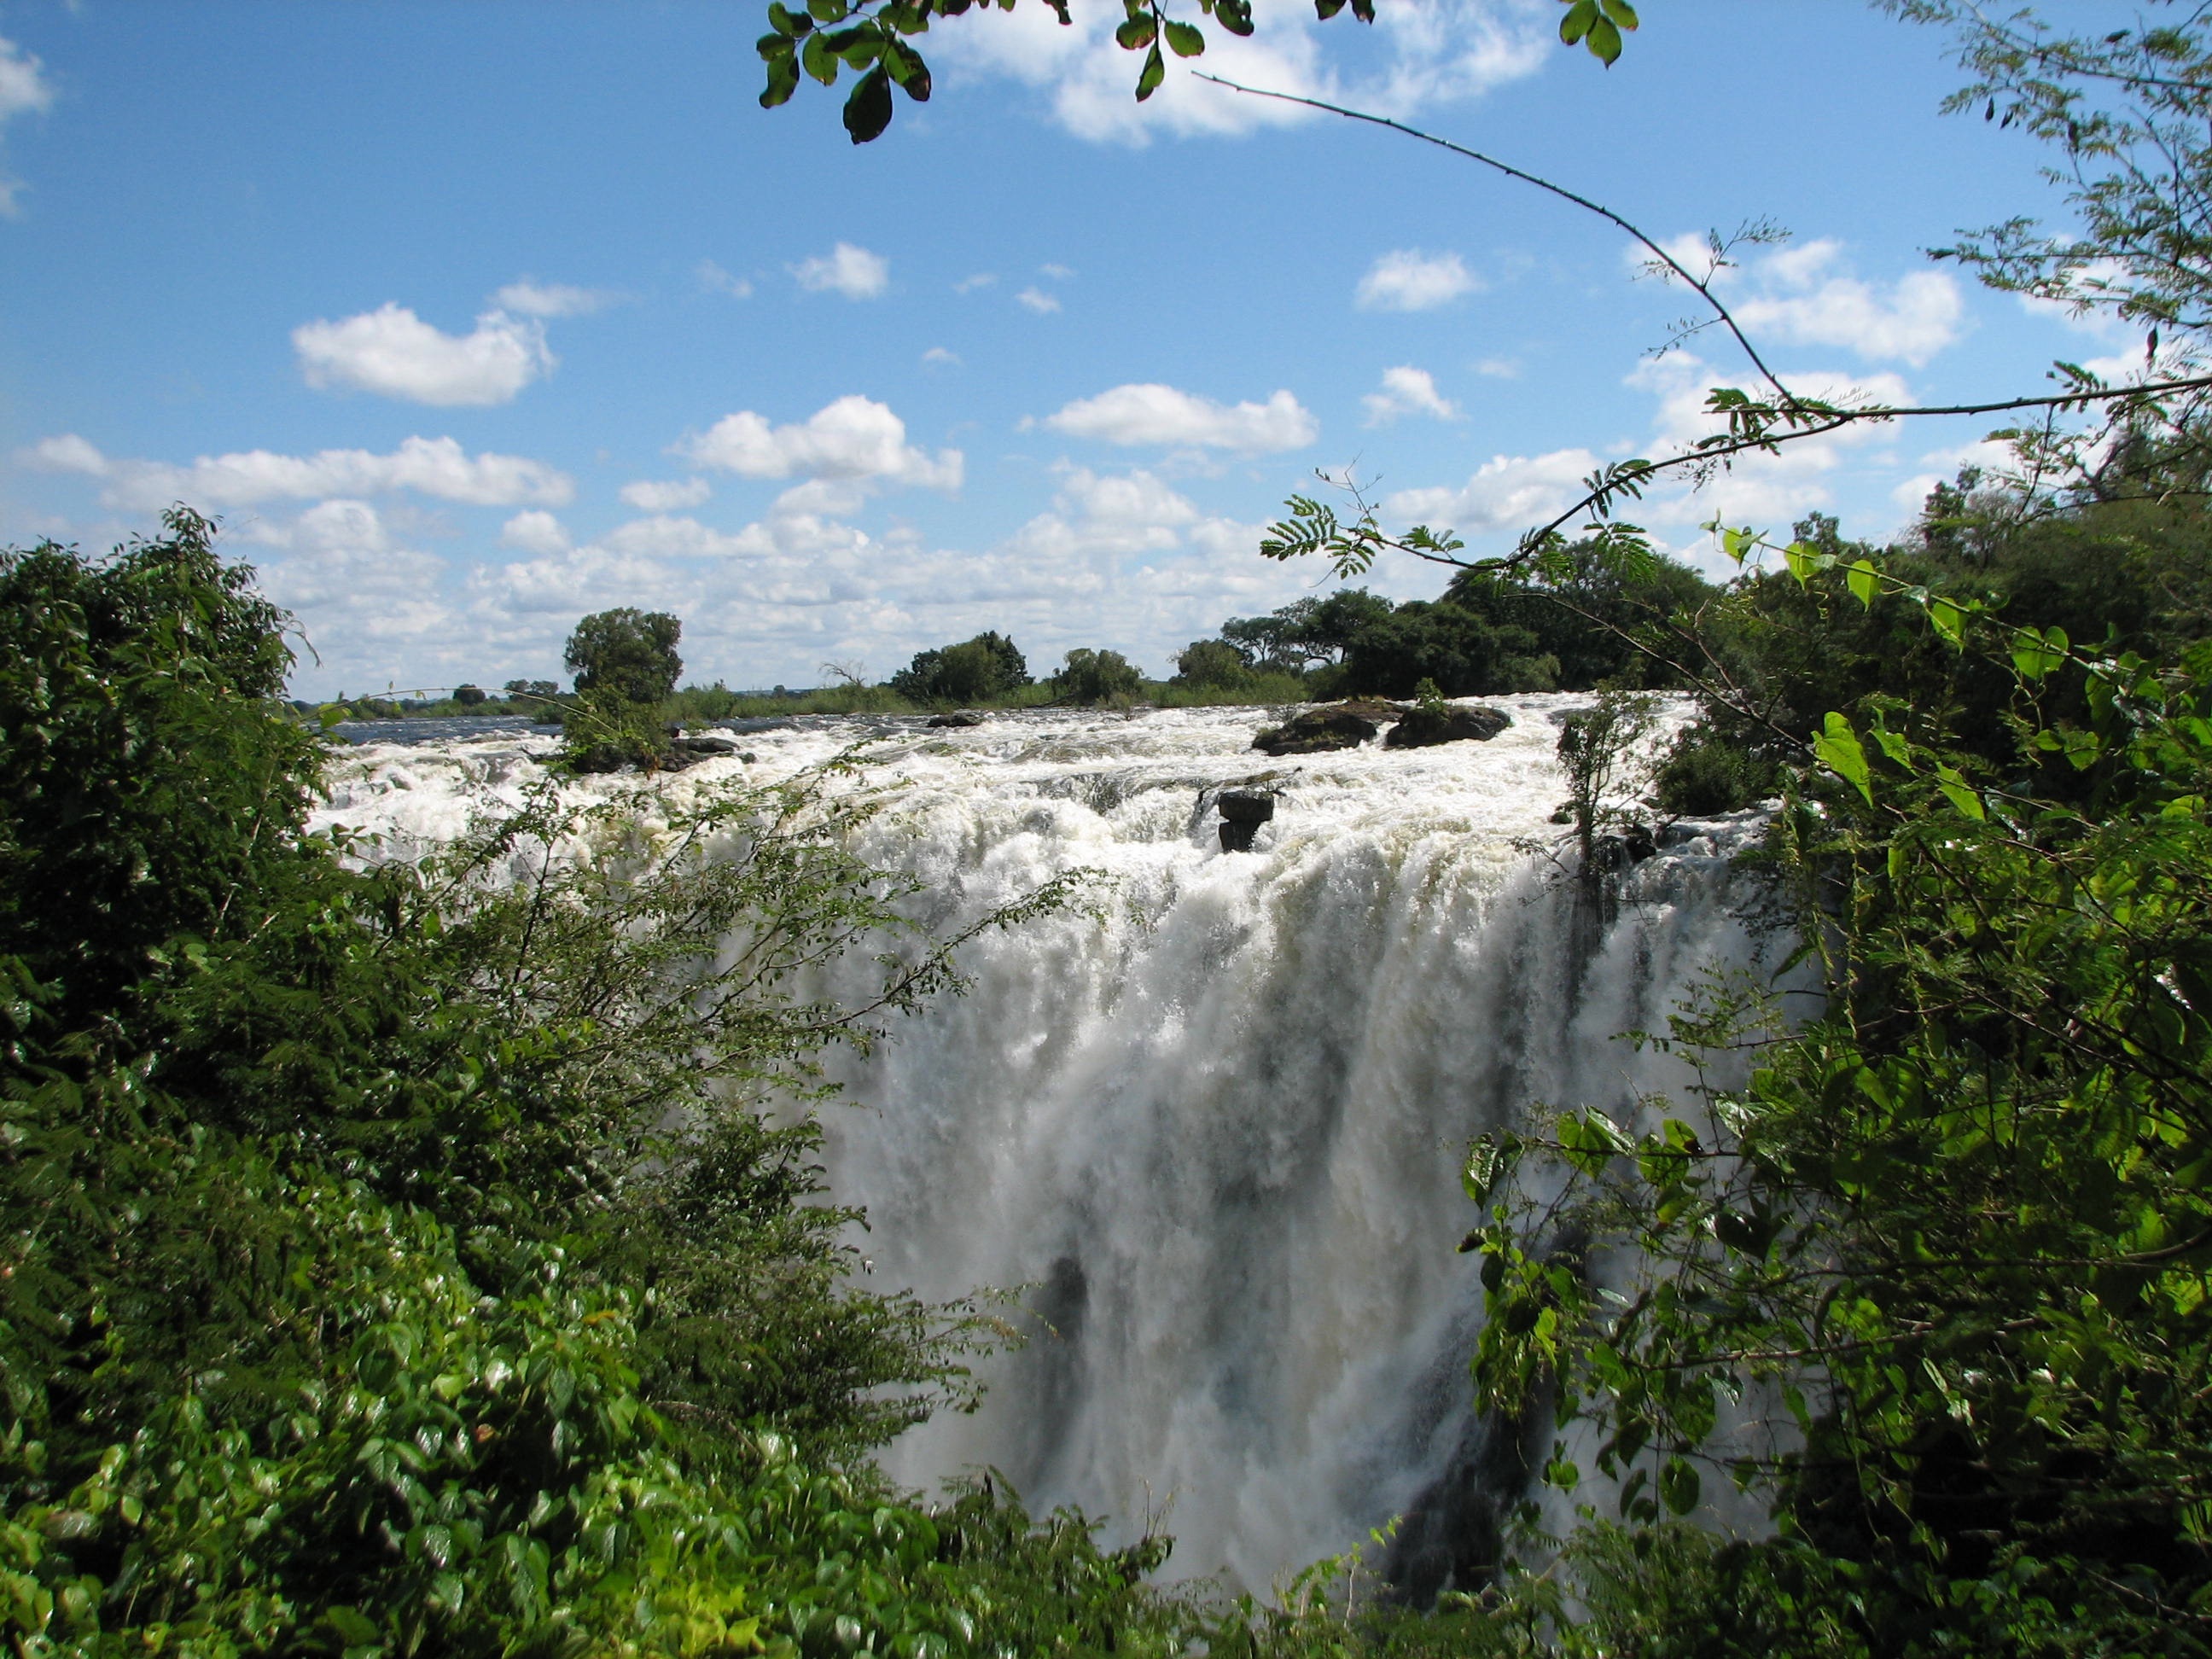
tree, water, waterfall, flower, river, jungle, park, body of water, rainforest, water feature